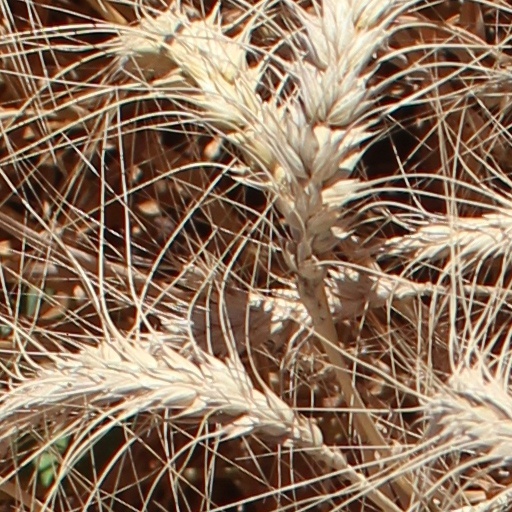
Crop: wheat